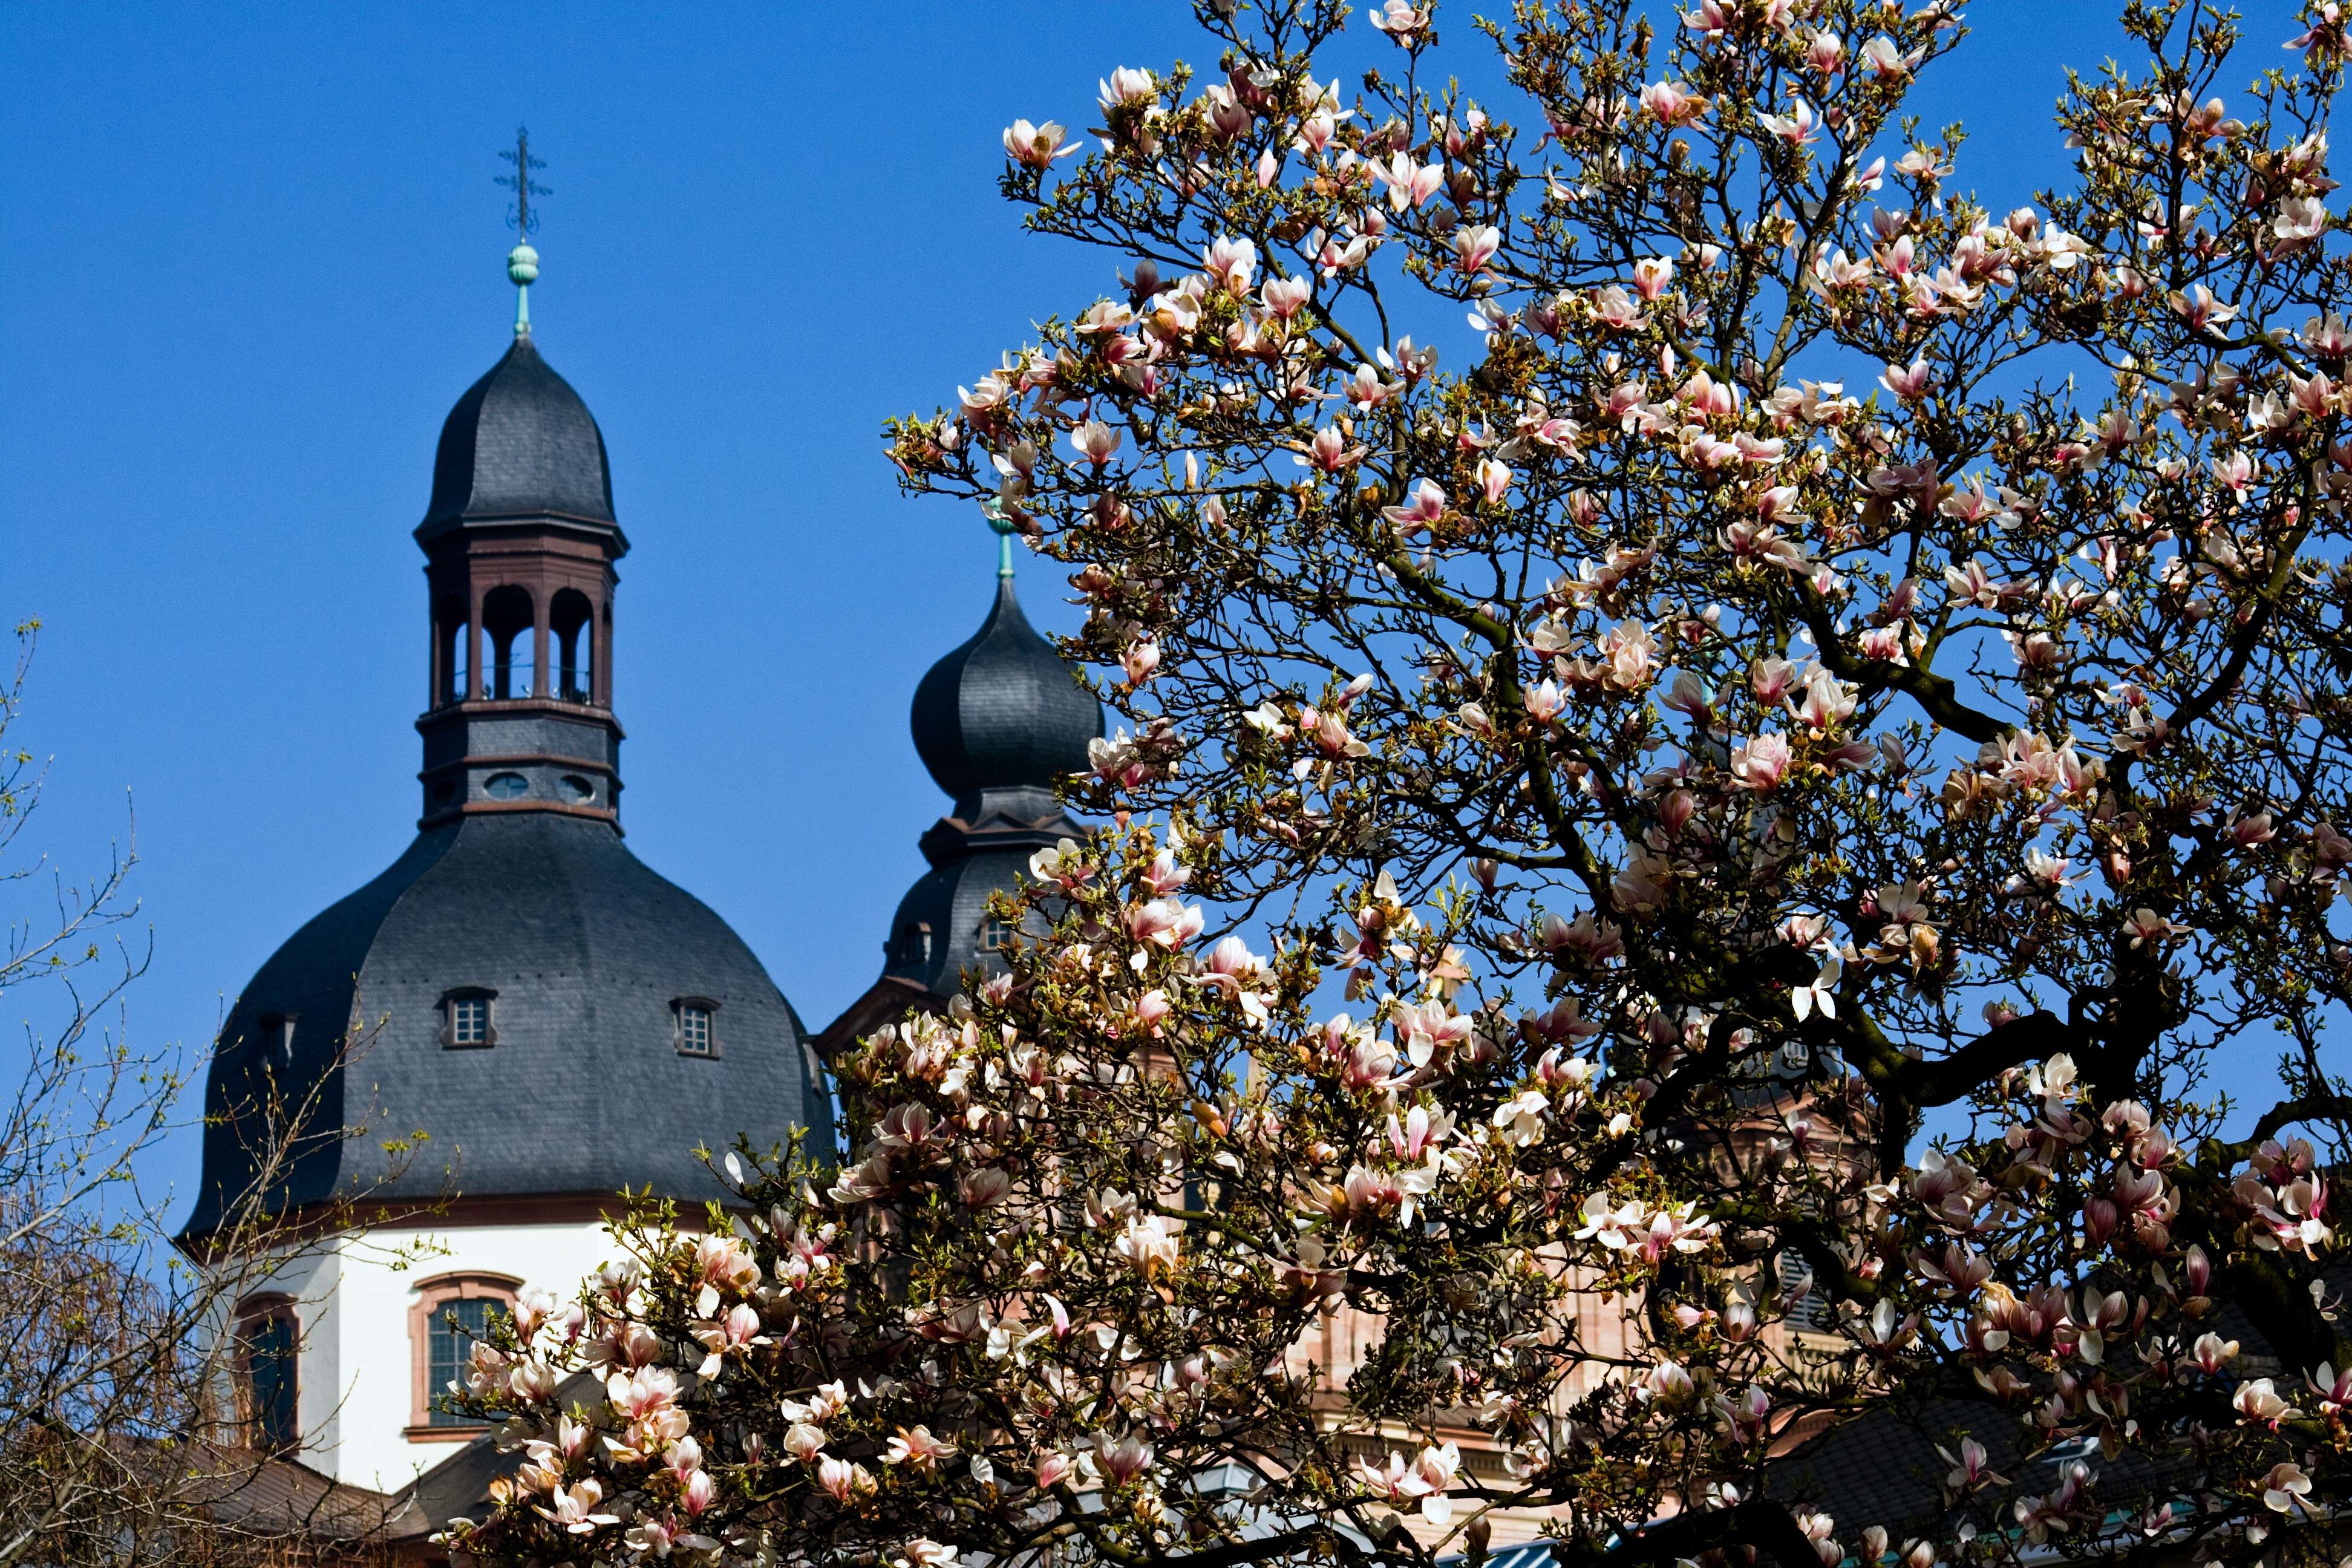
tree, plant, flower, spring, season, place of worship, spire, mannheim, magnolia blossom